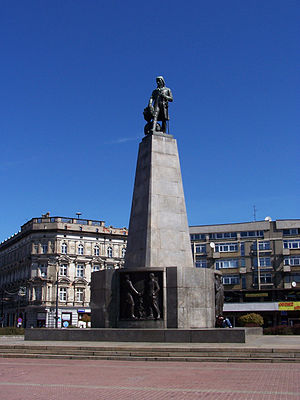
Tadeusz Kościuszko-monumentet i Łódź
Tadeusz Kościuszko-monumentet på Frihedspladsen i Łódź
Tadeusz Kościuszko-monumentet ligger på Frihedspladsen i Łódź. Hele monumentet er 17 meter højt og var under opførelse i fire år.